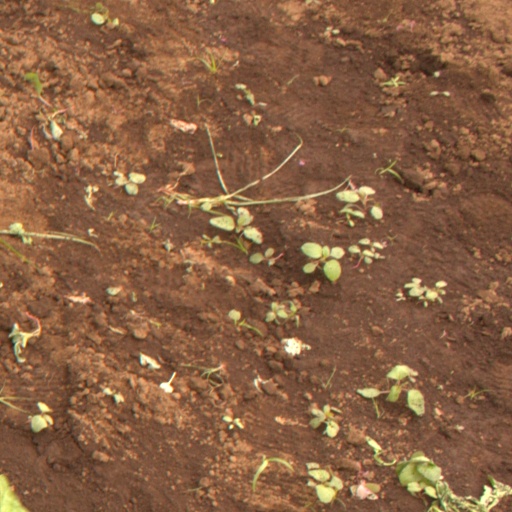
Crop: soybean